Ostrich leather

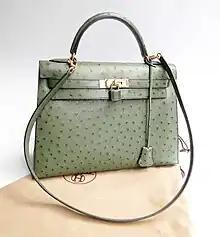
Ostrich leather Kelly bag by Hermès

Traditionally, fashion has driven the demand for ostrich leather. Fashion houses successfully used ostrich leather in handbags for many years. Most designer brands have at least one purse made with ostrich leather. Footwear is another way in which designers showcase the material. By far the most widely-used application is for ostrich leather boots. Just about every bootmaker uses ostrich and the demand for ostrich boots is higher than for any other ostrich leather product. Belts are another major accessory that utilize ostrich leather; most ostrich boots are purchased with a matching ostrich belt. There are other uses for ostrich leather notably shoes, wallets and jackets. Handbags and jackets are the highest priced due to the sheer amount of leather used.